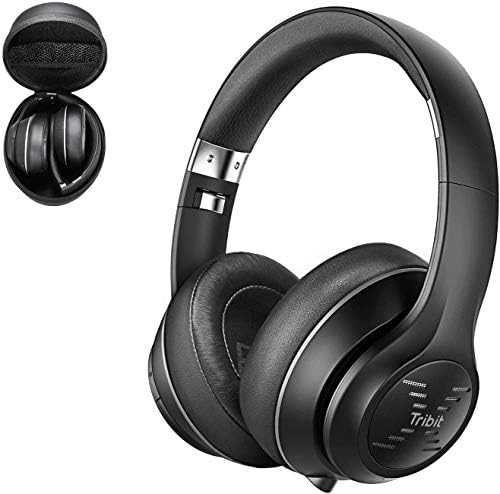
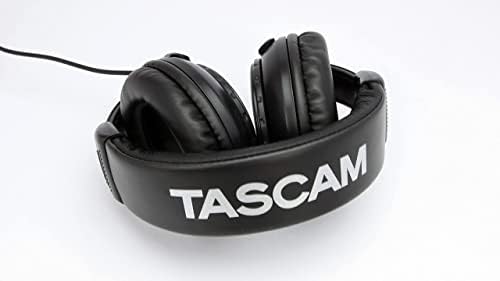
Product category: headphones
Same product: no